List of birds of Kenya

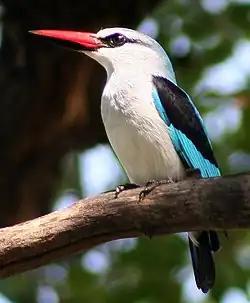
One subspecies of the woodland kingfisher breeds in Kenya; another (shown) breeds in southern Africa and spends the austral winter as far north as the Turkwel River.

The woodhoopoes and scimitarbills are related to the hoopoes, ground-hornbills, and hornbills. They most resemble the hoopoes with their long curved bills, used to probe for insects, and short rounded wings. However, they differ in that they have metallic plumage, often blue, green, or purple, and lack an erectile crest.